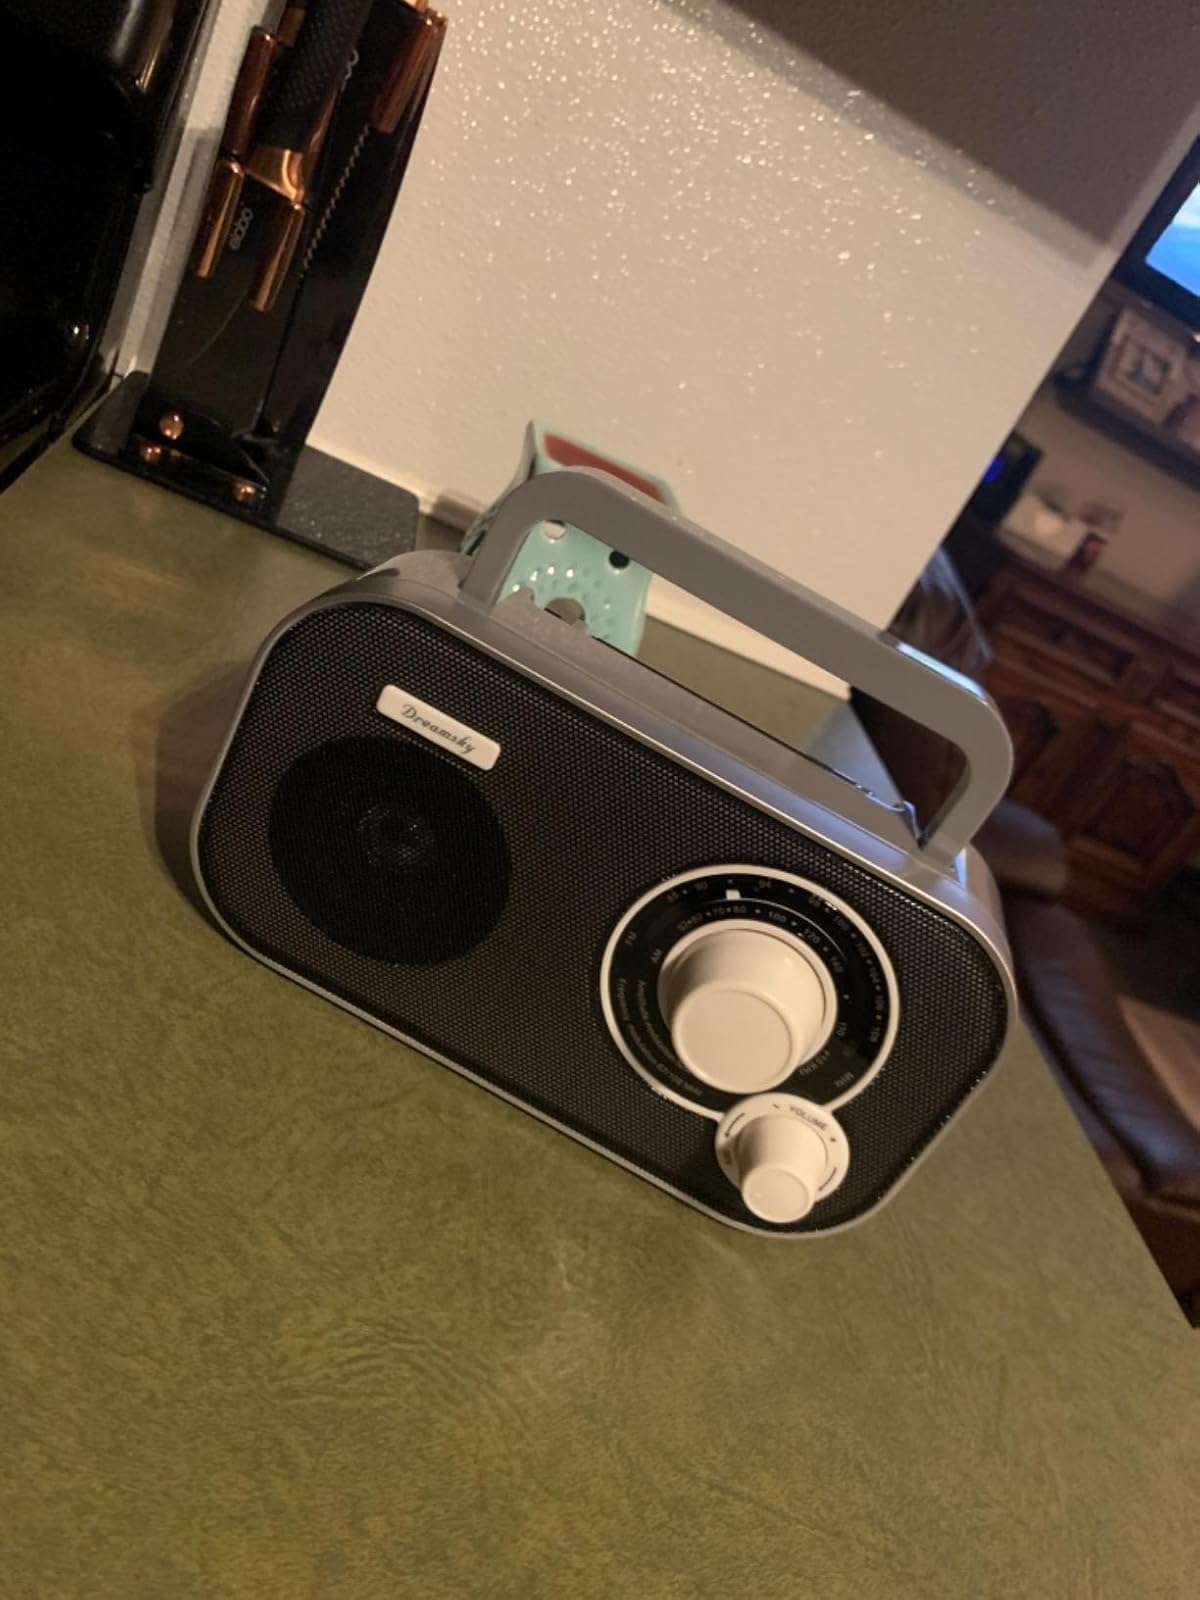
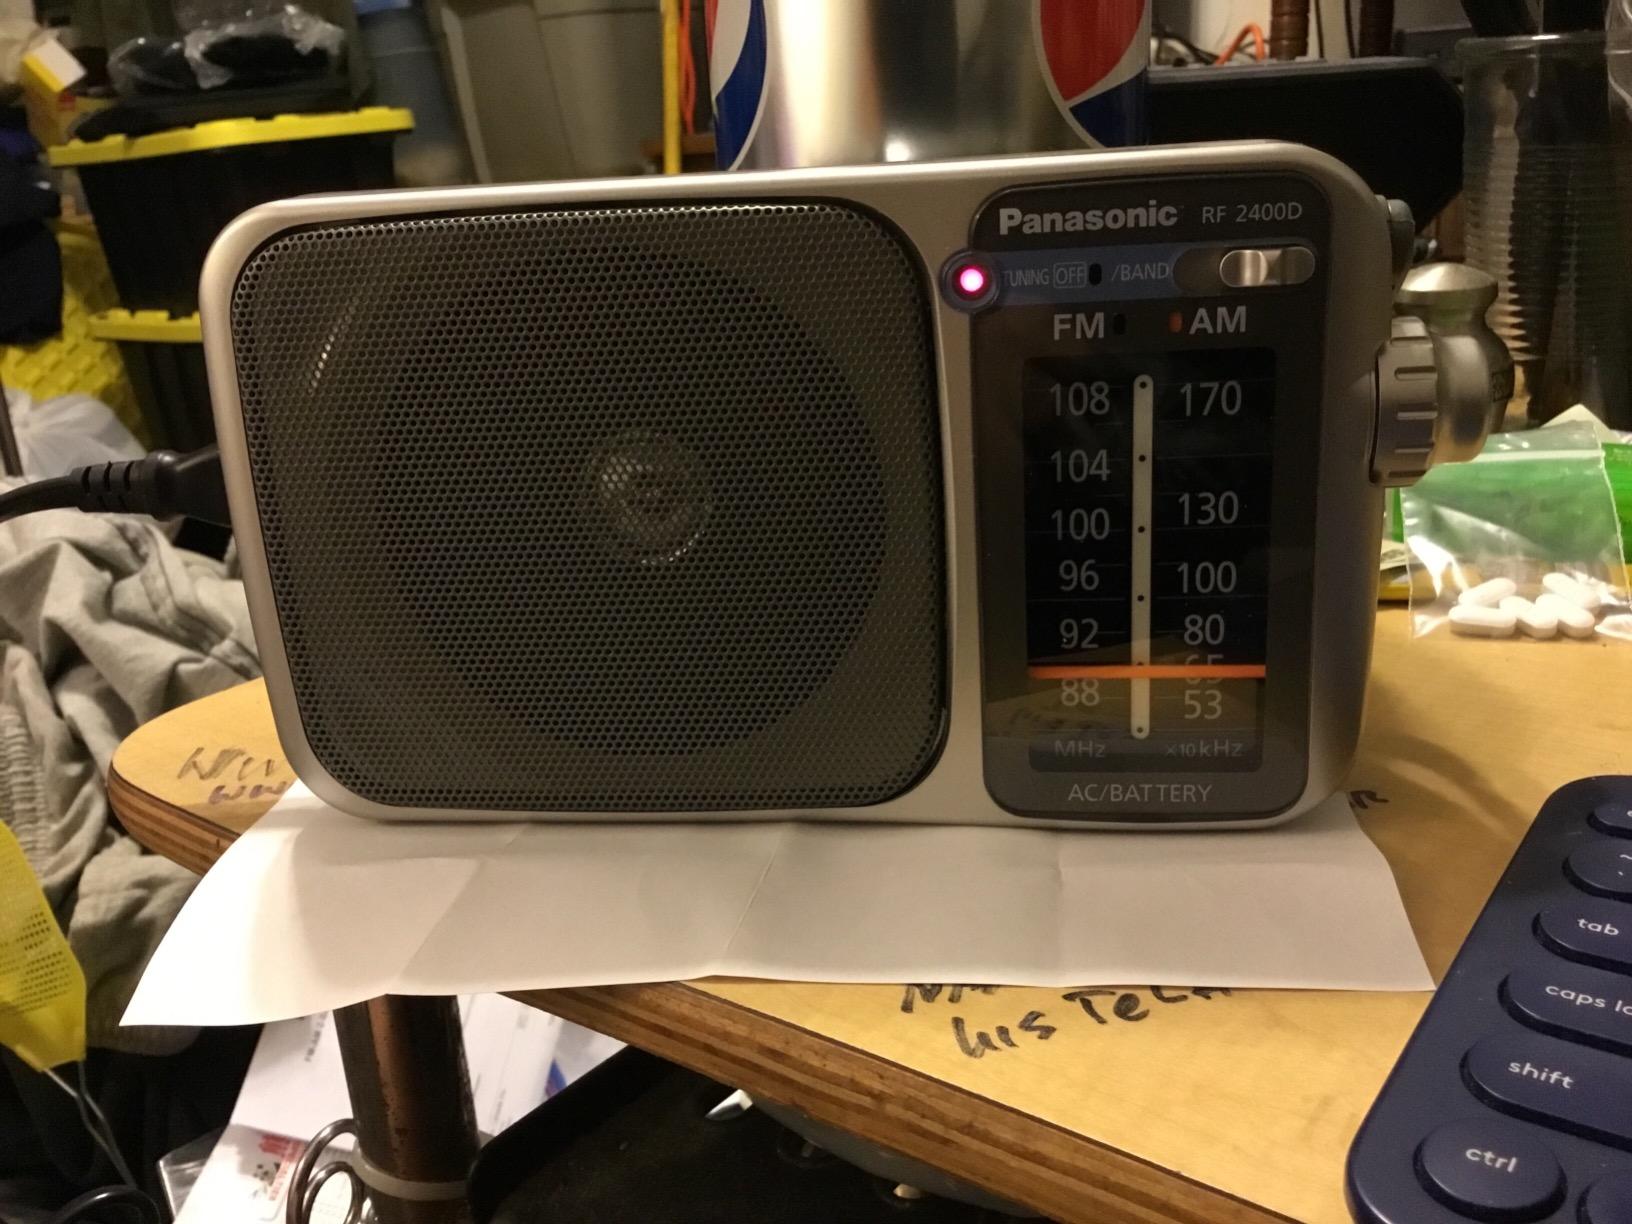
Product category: radio
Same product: no